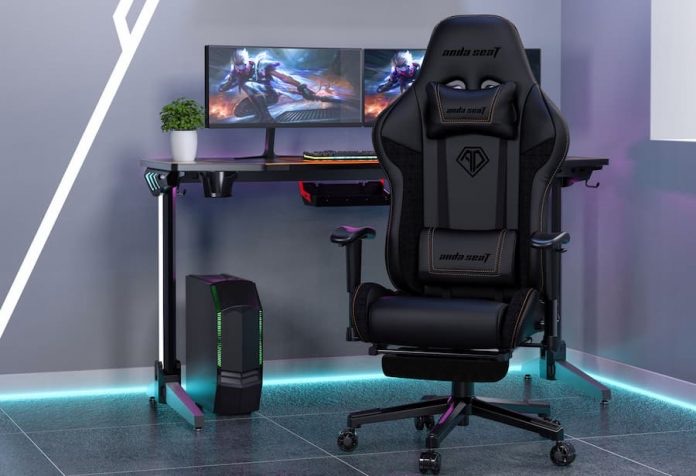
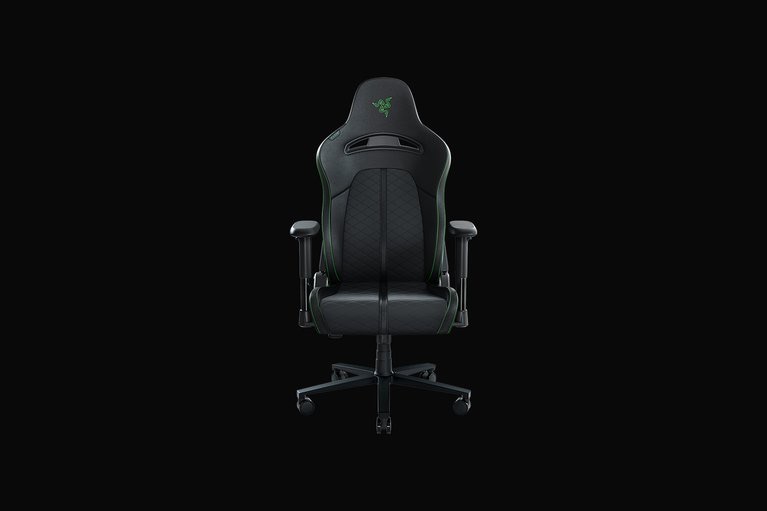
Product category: items_chair
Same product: no